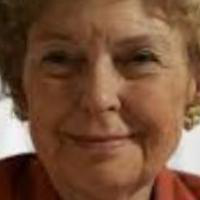
Age group: age 56-65